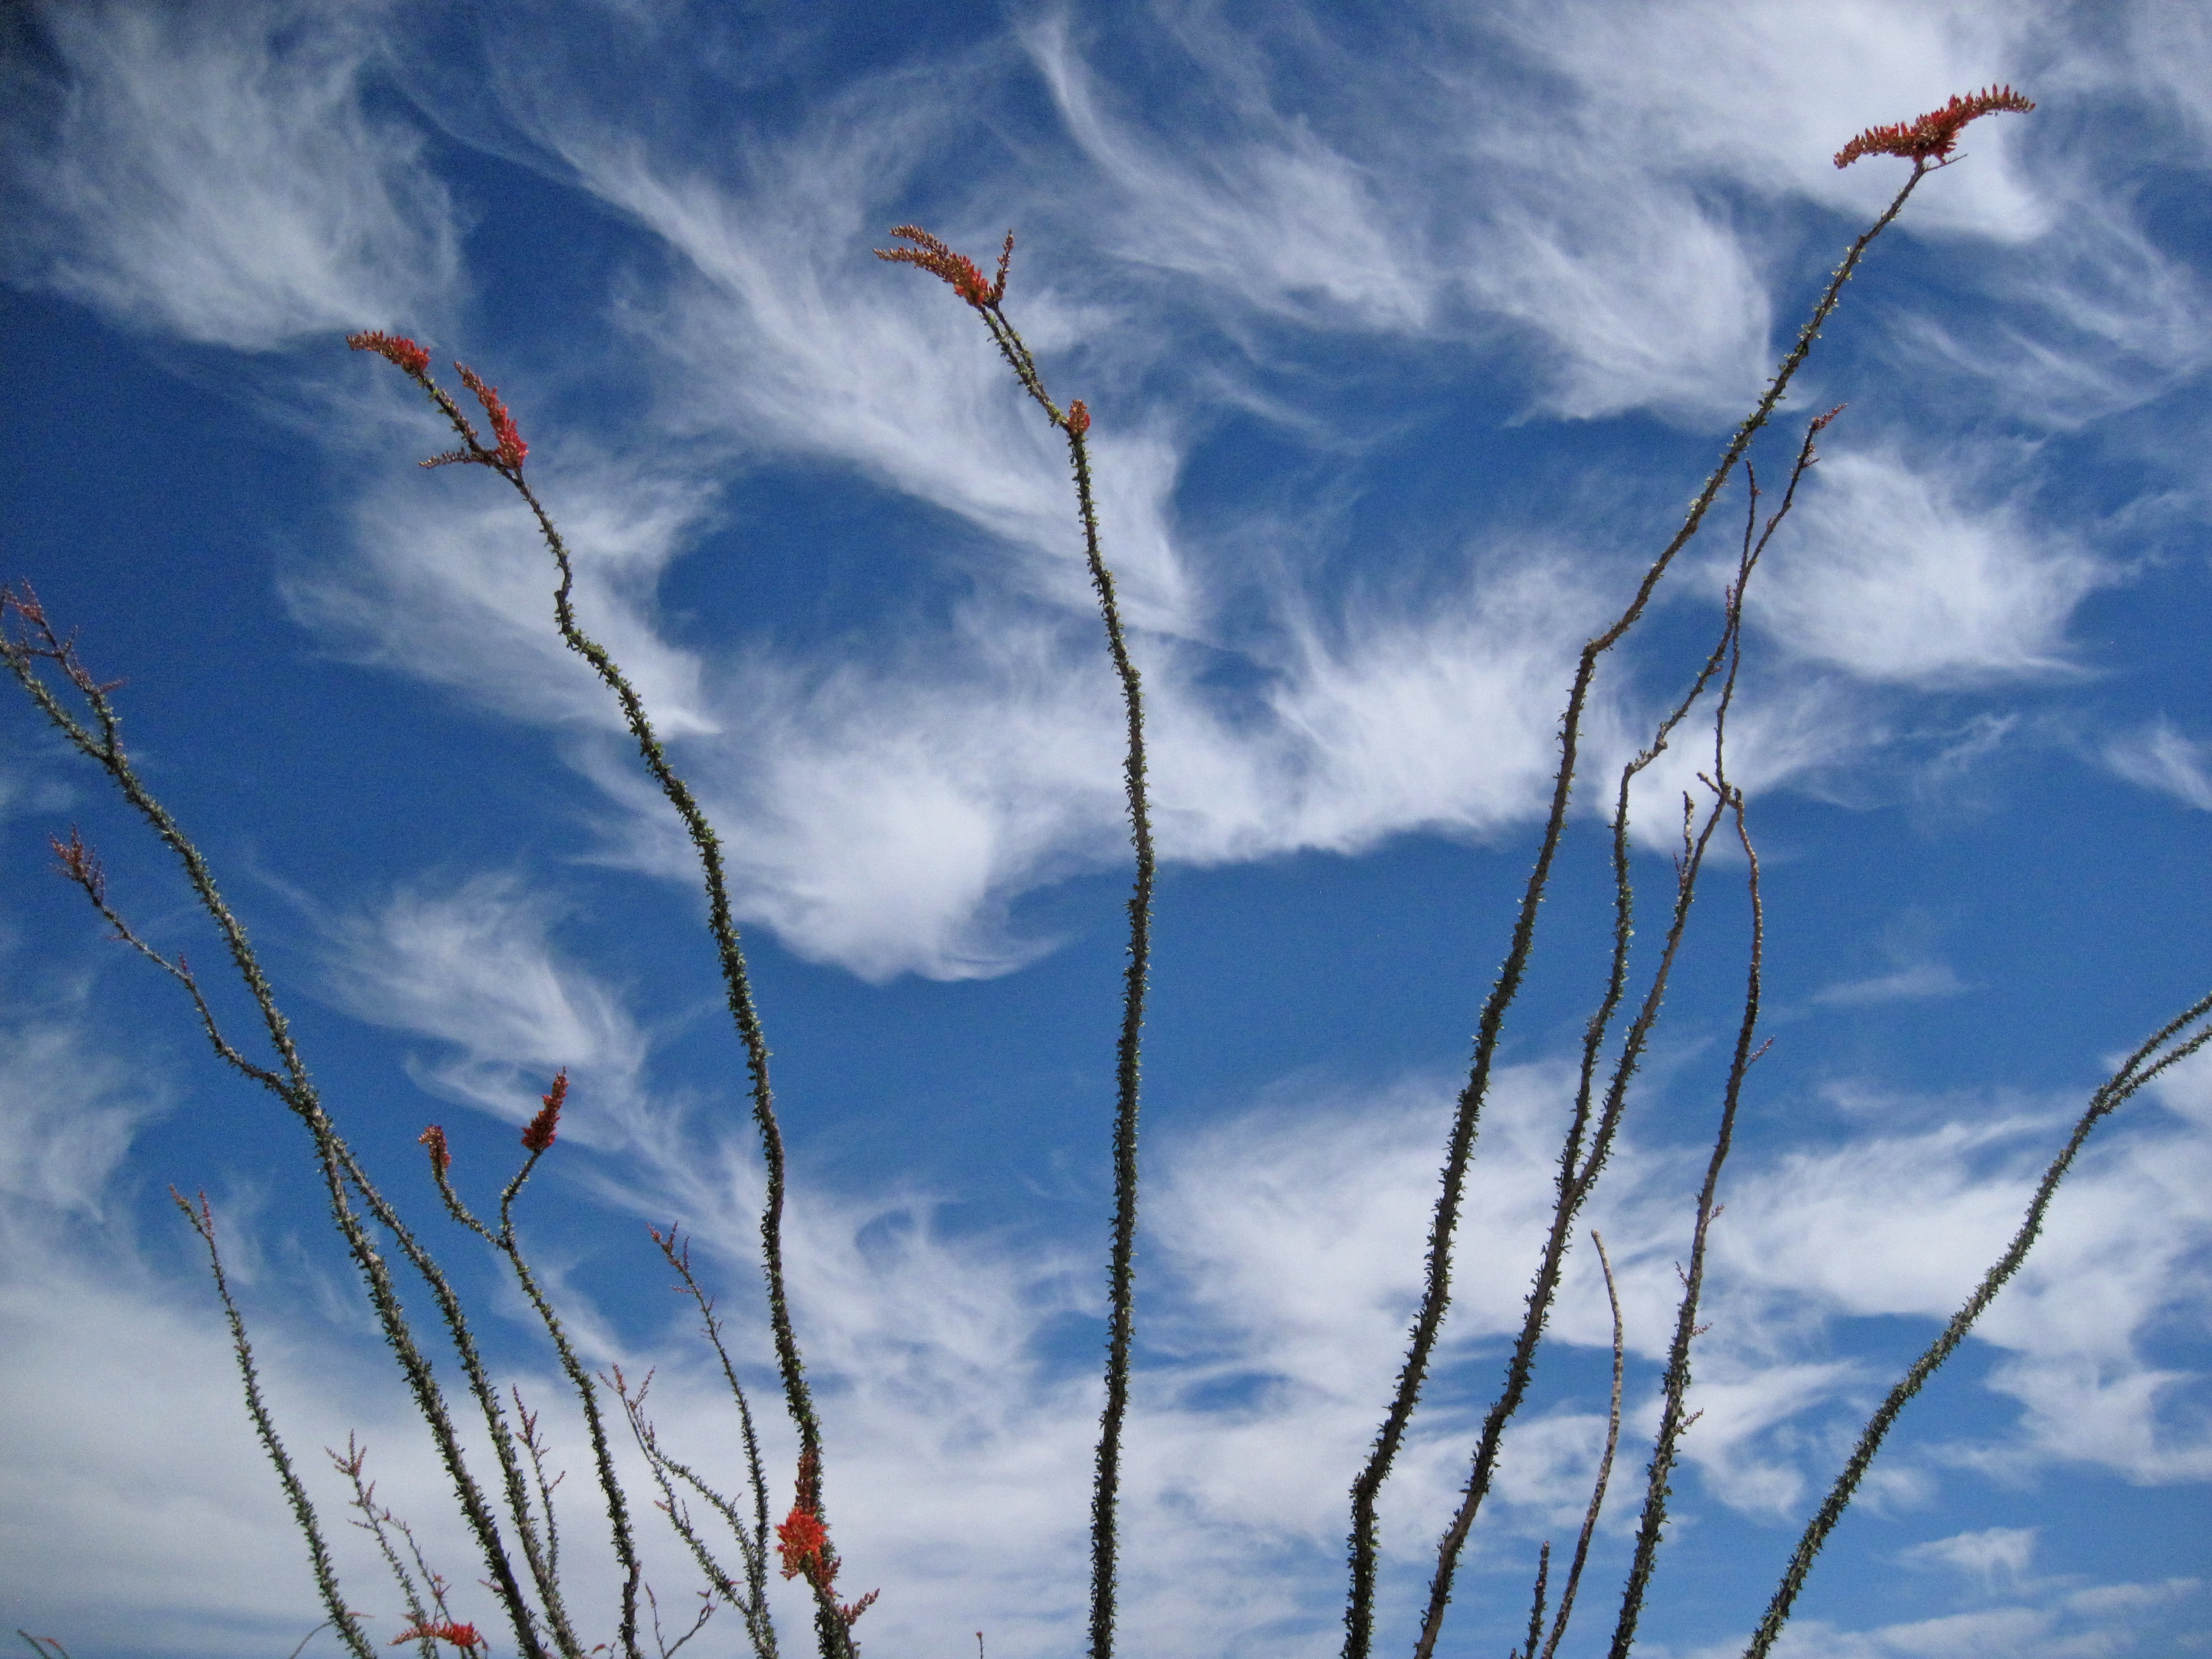
tree, nature, grass, branch, winter, cloud, plant, sky, wind, line, reflection, blue, ocotillo, meteorological phenomenon, grass family, atmosphere of earth